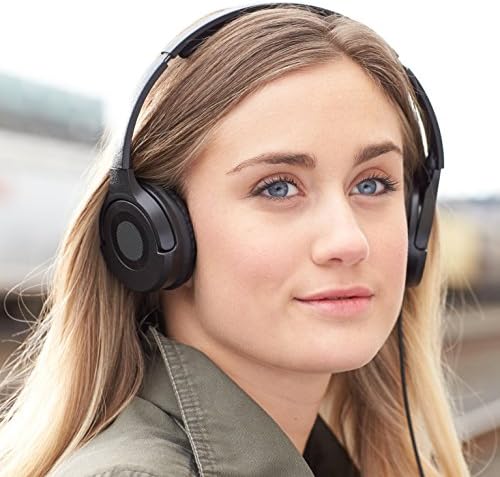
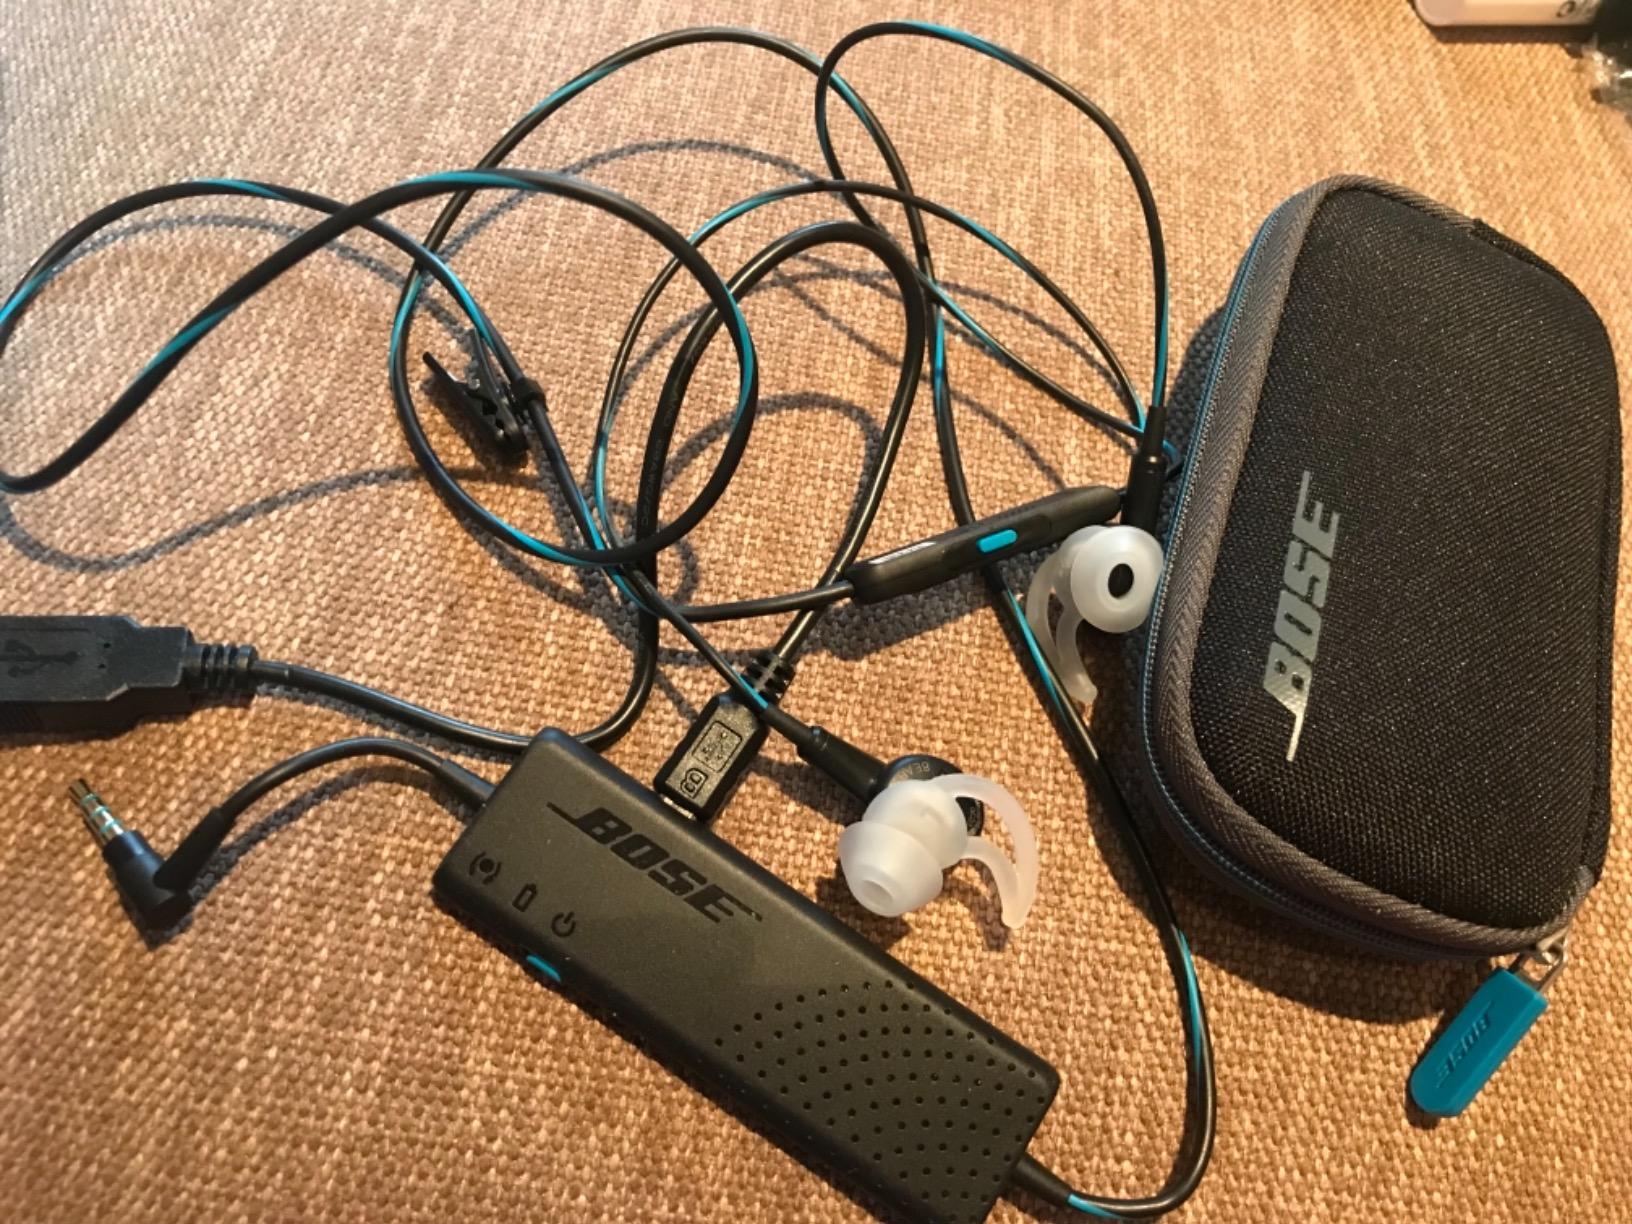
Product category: headphones
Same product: no